East River Heights (Washington, D.C.)

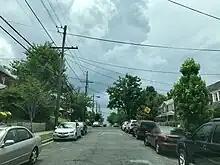
Intersection of Blaine St. and Burns St. NE, in East River Heights, May 2019

The neighborhood is considered a strong up and coming neighborhood, especially for young professionals in the area. Providing homes with yards makes it attractive to those who are considering starting a family.